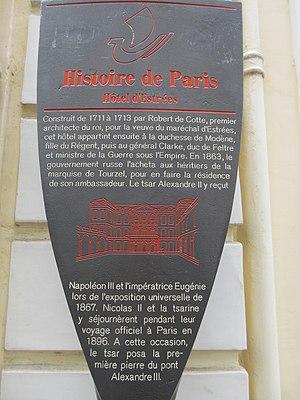
Panneau Histoire de Paris
L’hôtel d'Estrées est un hôtel particulier situé à Paris dans le 7ᵉ arrondissement, au 79 rue de Grenelle. C'est actuellement la résidence de l'ambassadeur de Russie en France.
Les panneaux « Histoire de Paris » sont des panneaux d'information installés dans les rues de Paris devant certains des monuments parisiens.